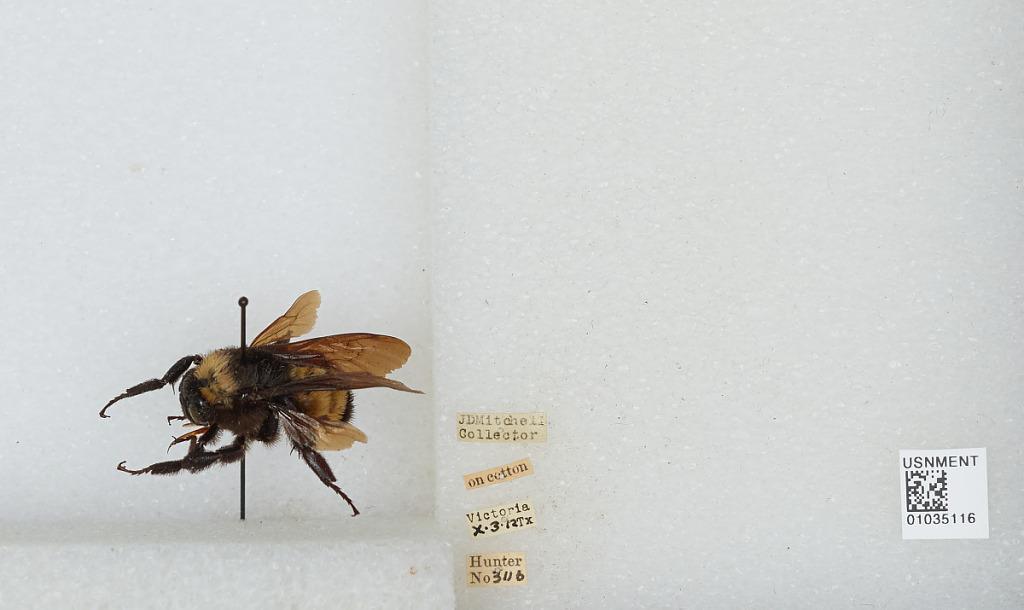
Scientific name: Bombus (Fervidobombus) pensylvanicus pensylvanicus (De Geer)
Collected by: J. Mitchell
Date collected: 1912-10-3
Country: United States
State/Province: Texas
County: Victoria
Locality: Victoria, on cotton